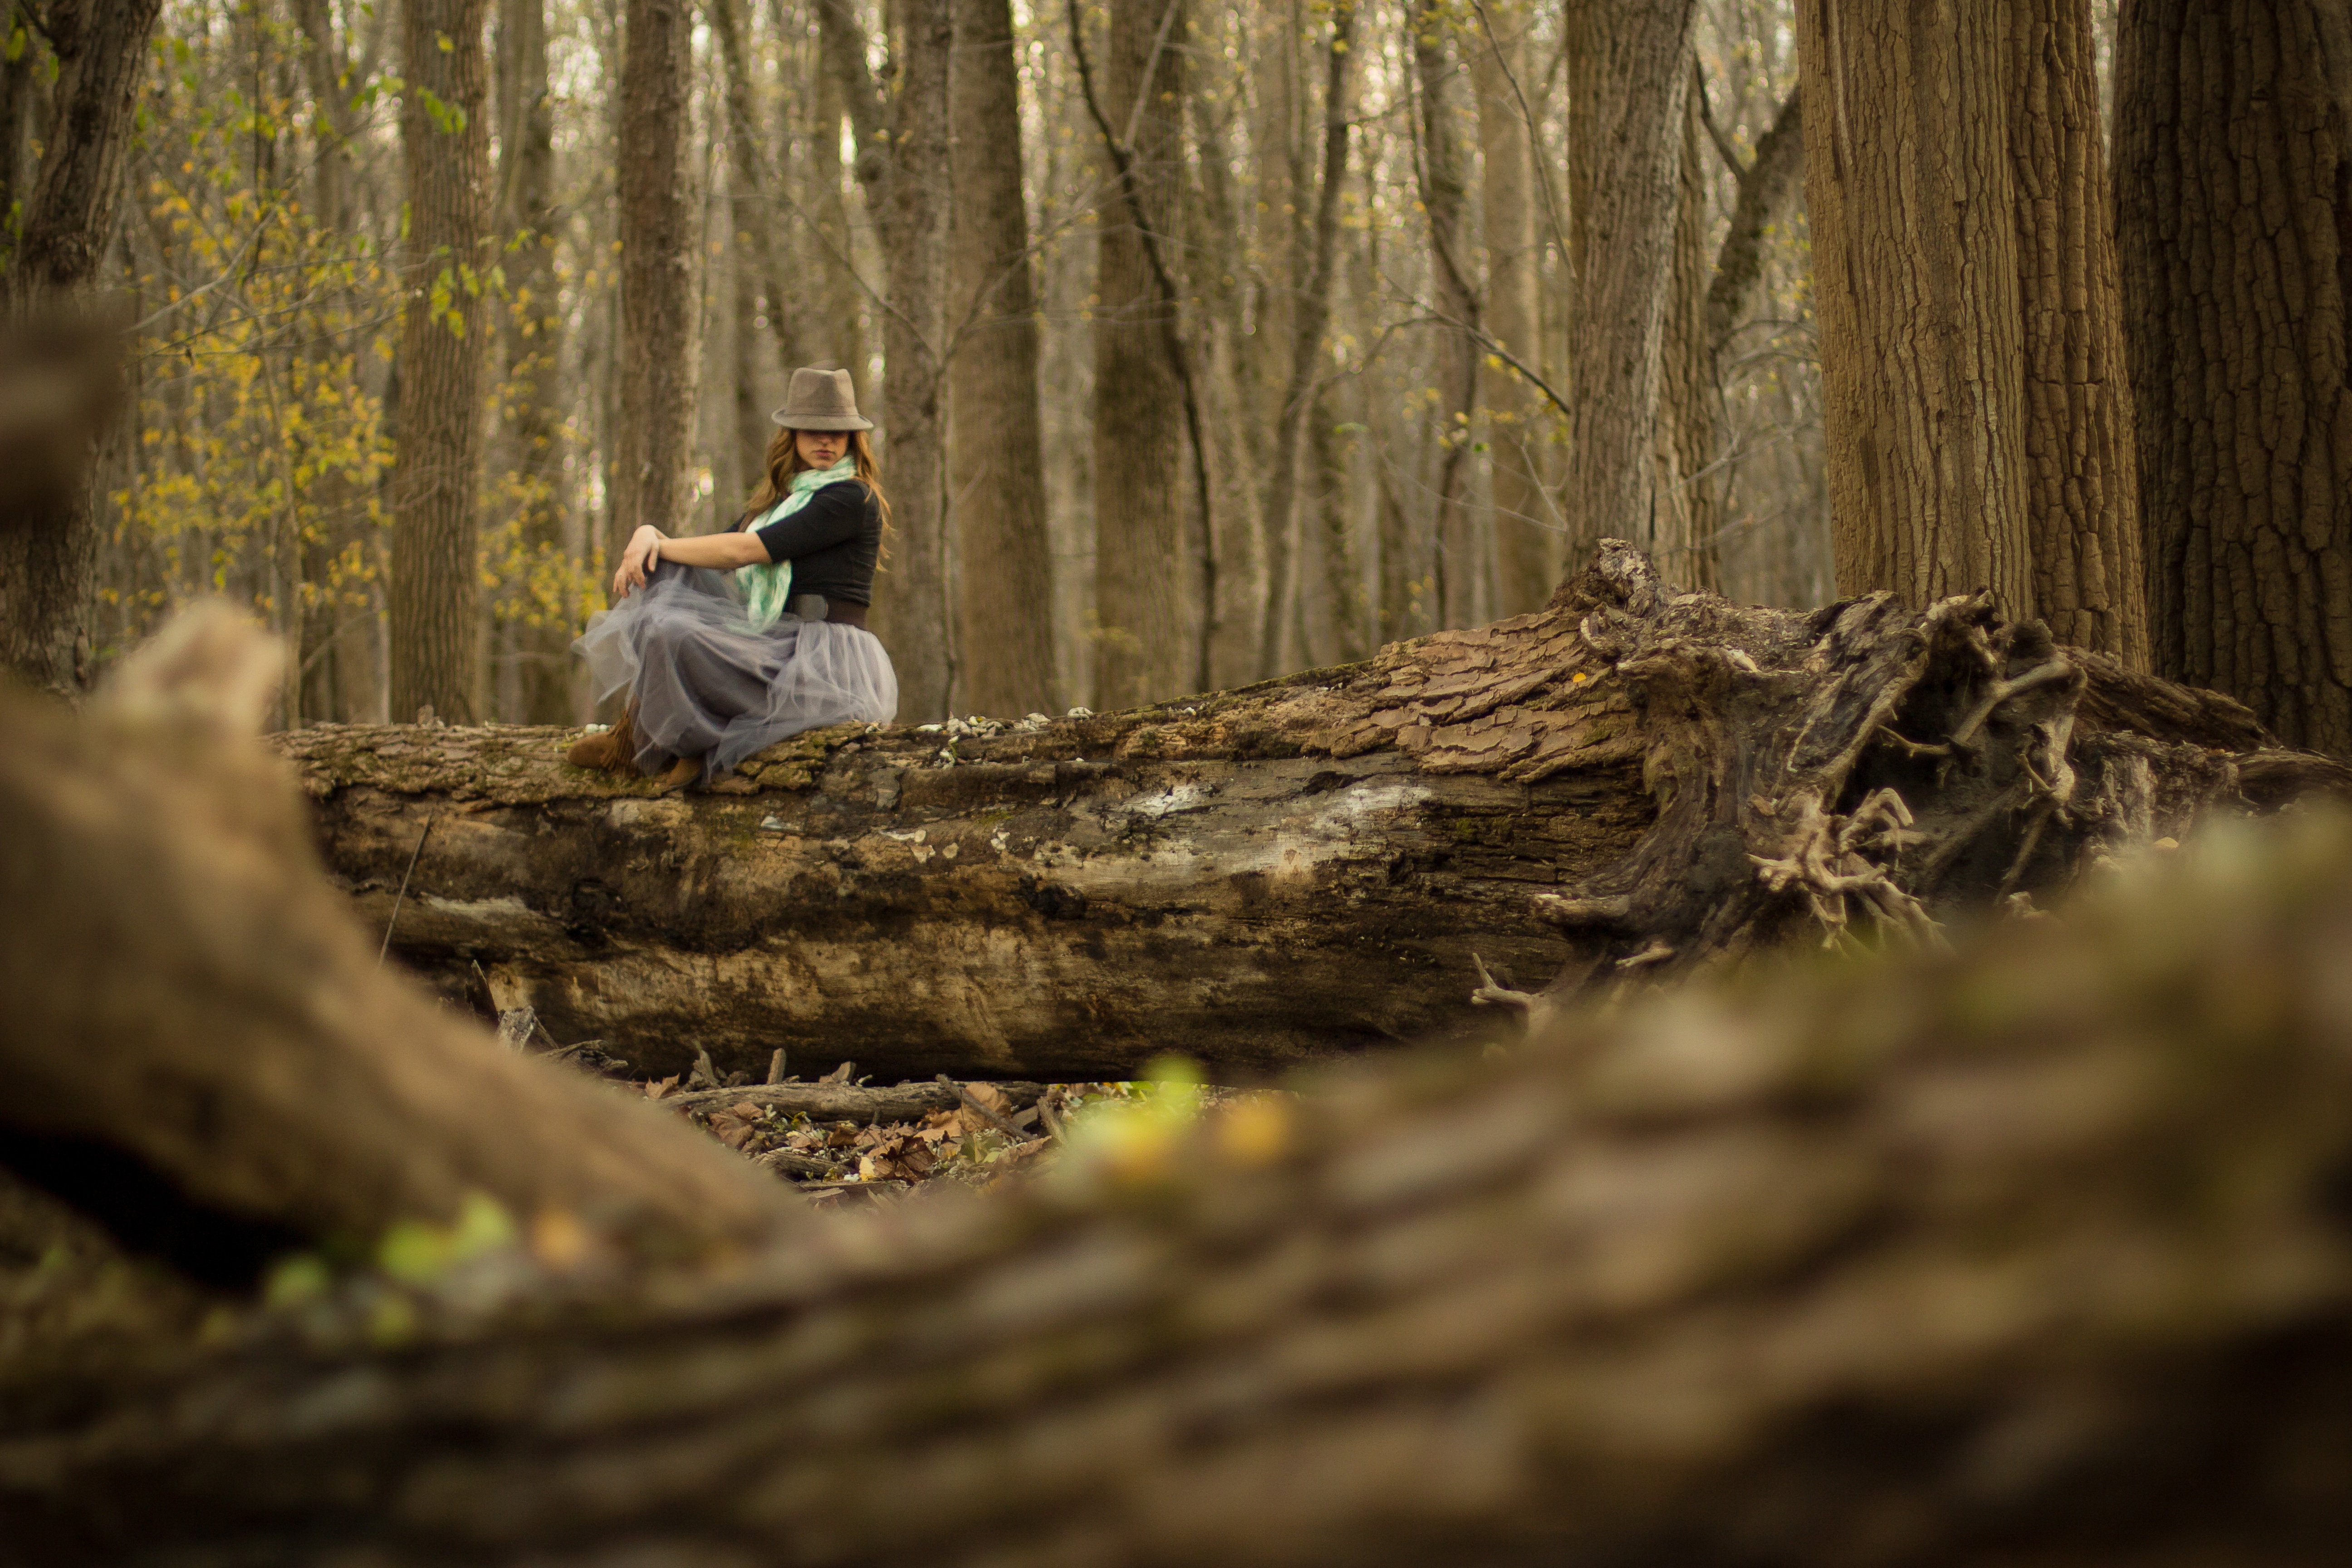
tree, nature, forest, wilderness, branch, person, plant, wood, leaf, green, jungle, autumn, hat, woodland, habitat, natural environment, woody plant